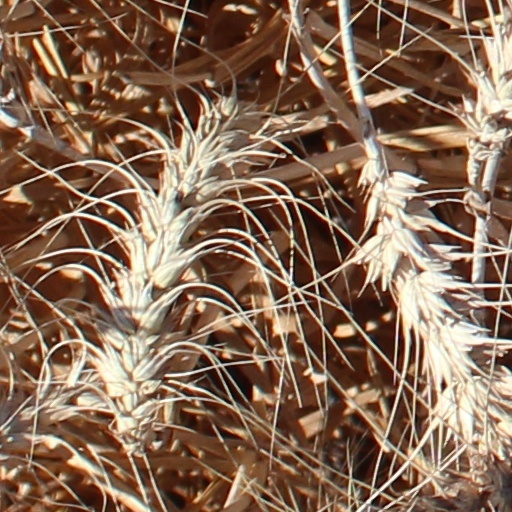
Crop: wheat